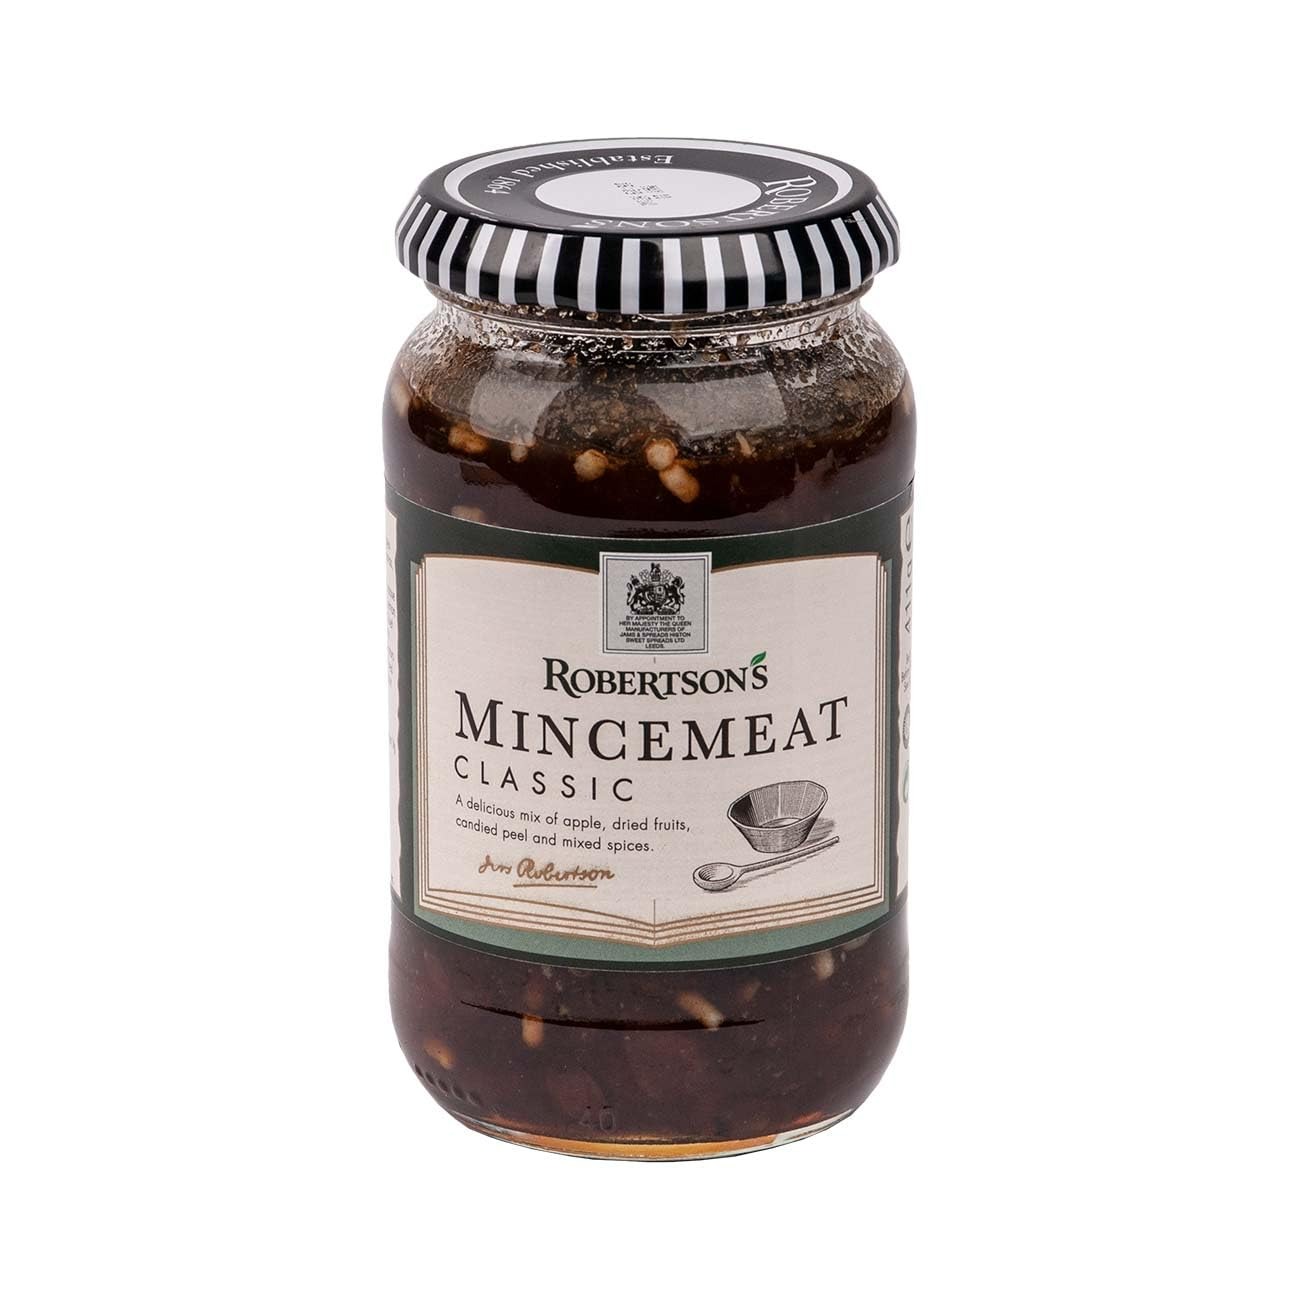
Item Name: Robertsons Traditional Mincemeat 411g
Bullet Point 1: Use to make mince pies
Bullet Point 2: Robertsons Mincemeat
Bullet Point 3: Weight 14.5oz (411g)
Bullet Point 4: Imported from UK
Product Description: Pie And Pastry Fillings
Value: 14.49
Unit: Ounce

Price: 17.74